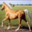
Label: horse